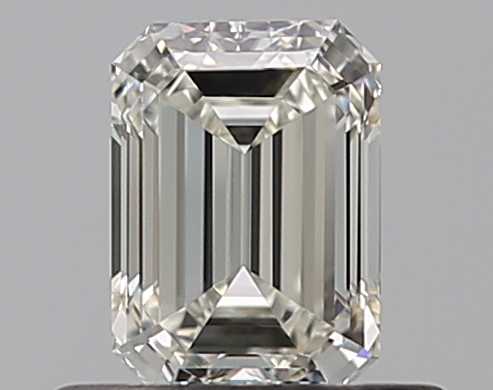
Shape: emerald
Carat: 0.5
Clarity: VS2
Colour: I
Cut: EX
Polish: EX
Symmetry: VG
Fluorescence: N
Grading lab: GIA
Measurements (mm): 5.32 x 3.78 x 2.57